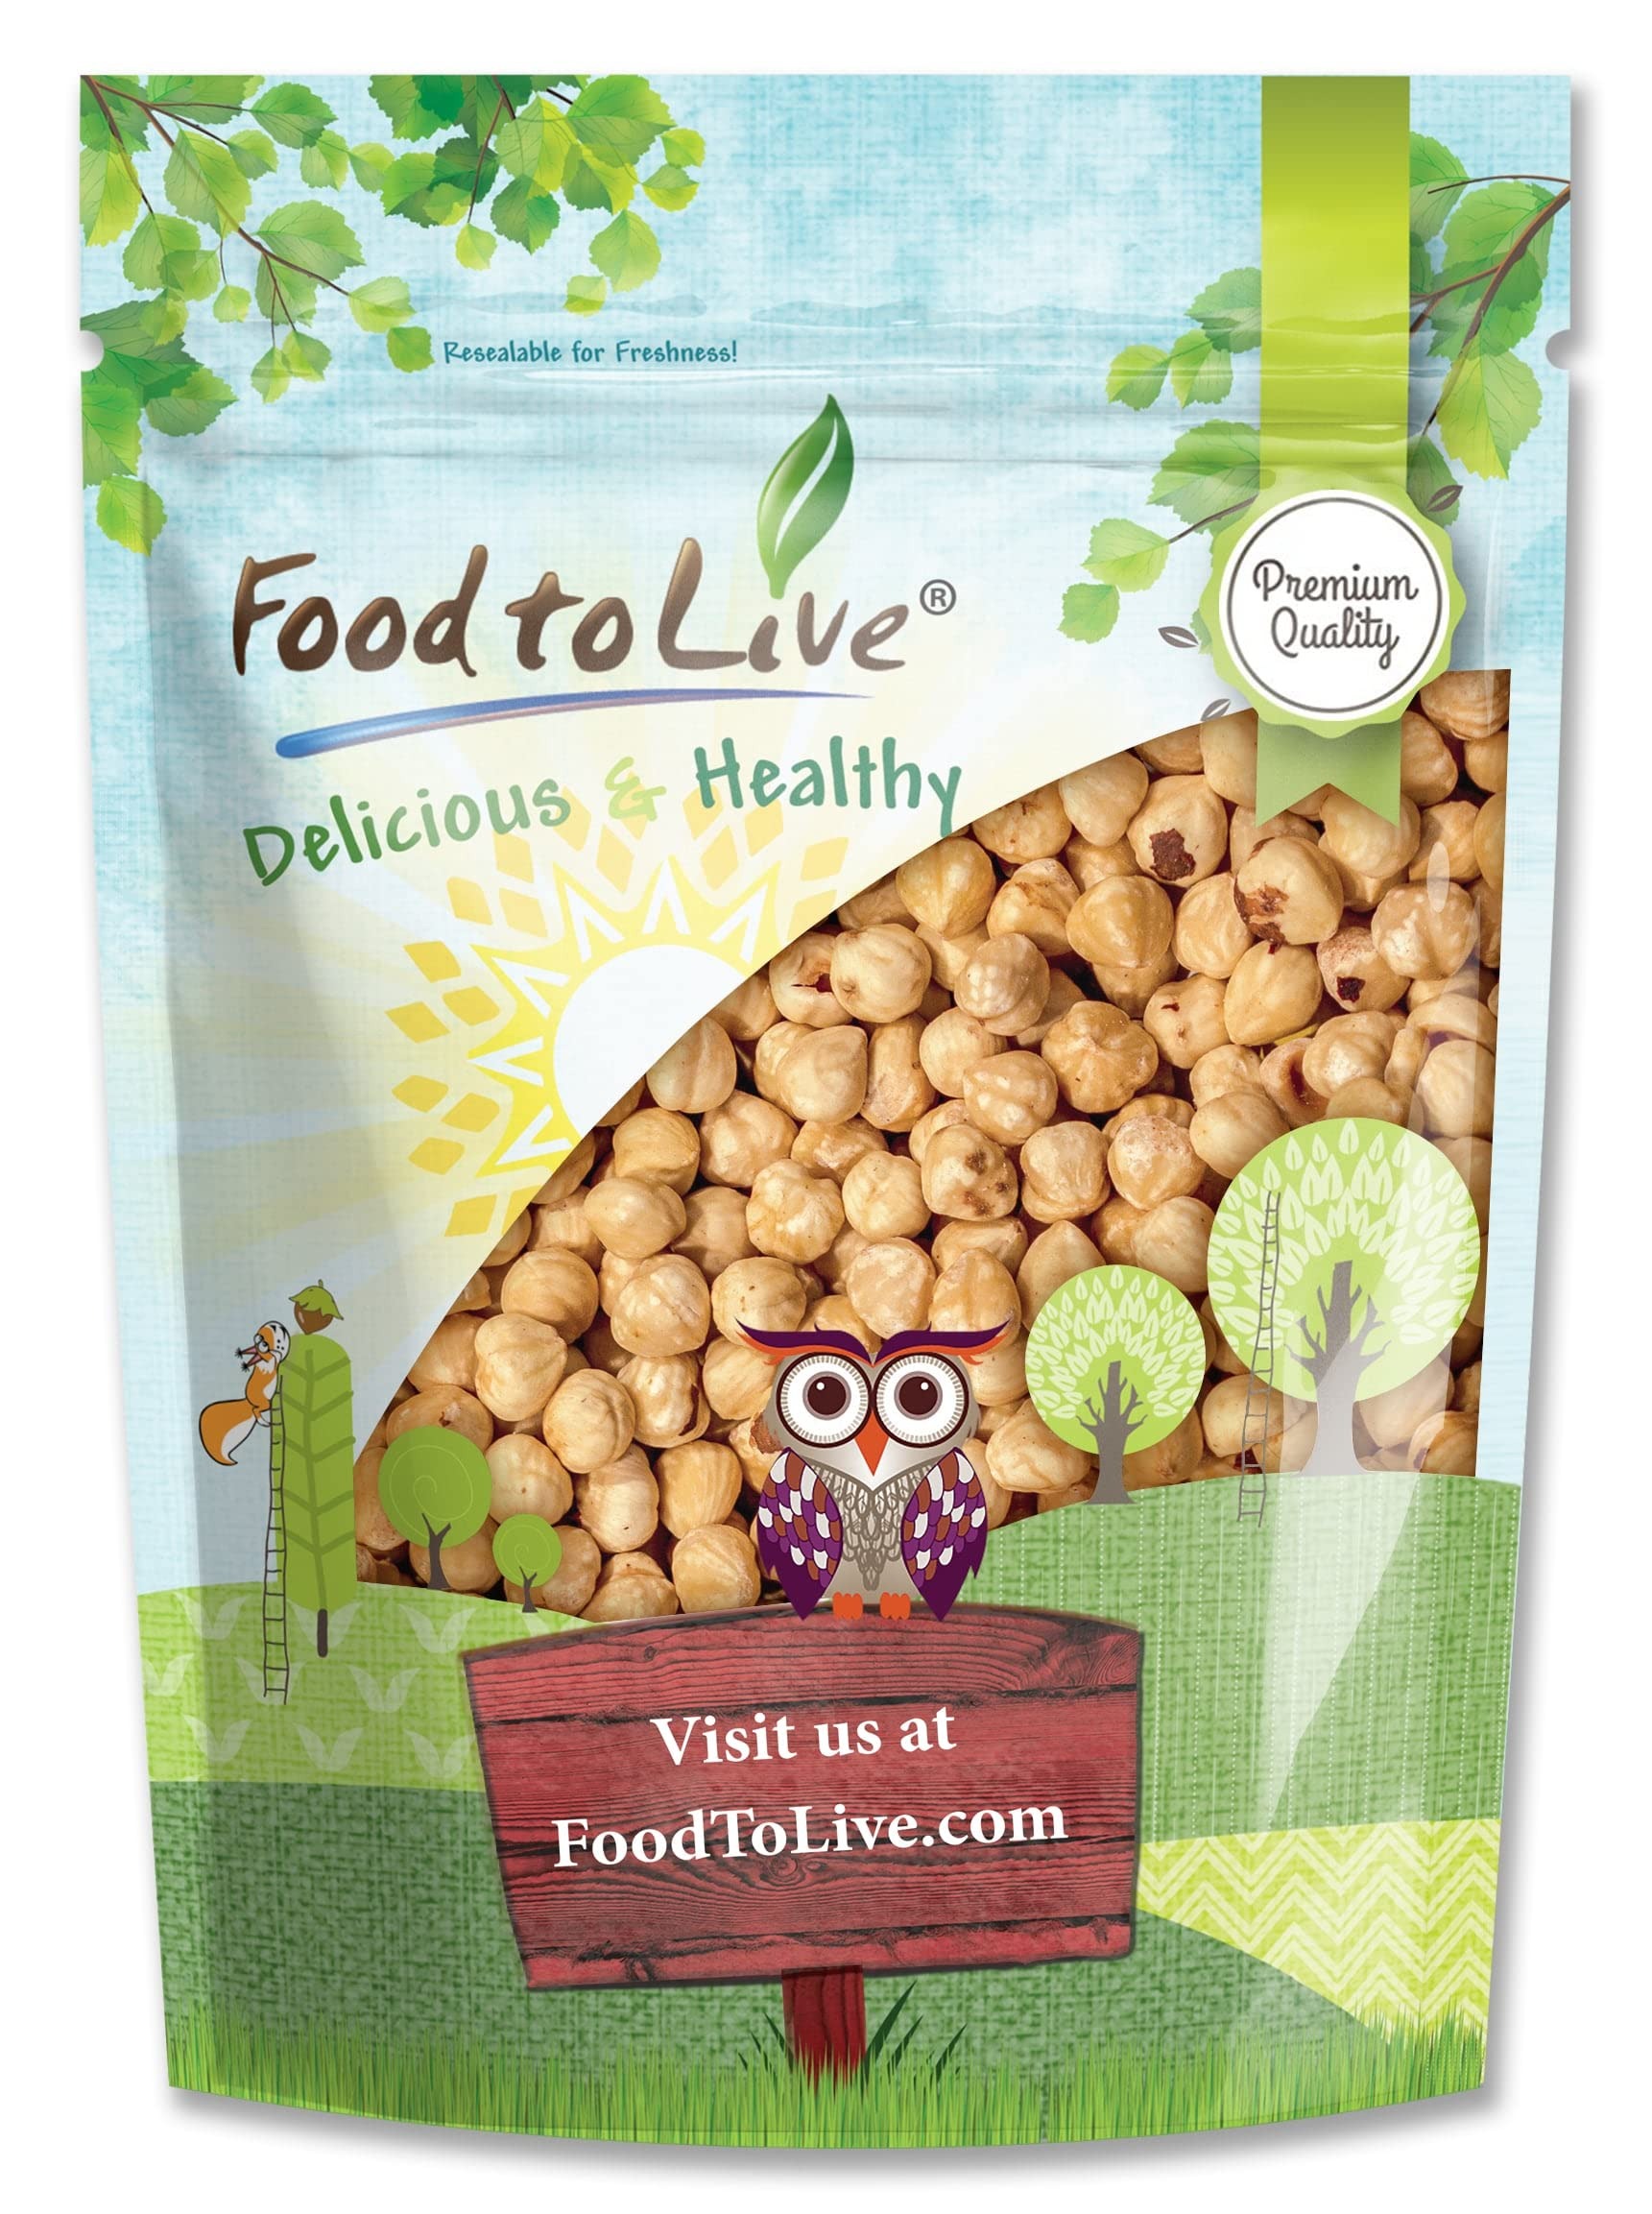
Item Name: Food to Live Dry Roasted Blanched Hazelnuts with Himalayan Salt, 2 Pounds - Oven Roasted Lightly Salted Whole Filberts, No Oil Added, Keto, Vegan Snack, Bulk. Rich in Essential Fatty Acids.
Bullet Point 1: ✔️ PREMIUM QUALITY & KOSHER: Food to Live Dry Roasted Blanched Hazelnuts with Himalayan Salt are Kosher, Vegan, and do not contain trans-fat and cholesterol.
Bullet Point 2: ✔️ NO OIL ADDED, LIGHTLY SALTED: Our Hazelnuts are dry-roasted in an oven without using oil. They’re lightly coated with mineral-rich Himalayan Salt for enhanced flavor.
Bullet Point 3: ✔️ HIGHLY NUTRITIOUS: Dry Roasted Blanched Hazelnuts do not lose on nutrients compared to raw nuts and remain a great source of dietary fiber, protein, good fats, antioxidants, Omega-3, Vitamin E, Folate, Magnesium, Potassium, Thiamin, and Copper.
Bullet Point 4: ✔️ KETO & PALEO SNACK: These delicious Salted Hazelnuts make a perfect snack that is Keto and Paleo-friendly. Besides, you can use them in your baked goodies, crush and sprinkle over salads, pasta, and oatmeal or turn them into creamy butter.
Bullet Point 5: ✔️ HANDY RESEALABLE BAGS: Dry Roasted & Salted Hazelnuts by Food to Live are packaged in zip lock bags that are extremely convenient to take with you wherever you go, whether its work, school, a hike, or an airplane.
Value: 32.0
Unit: Ounce

Price: 29.77